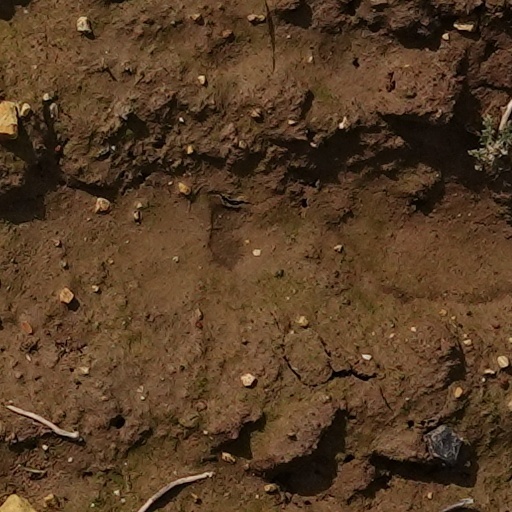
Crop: wheat